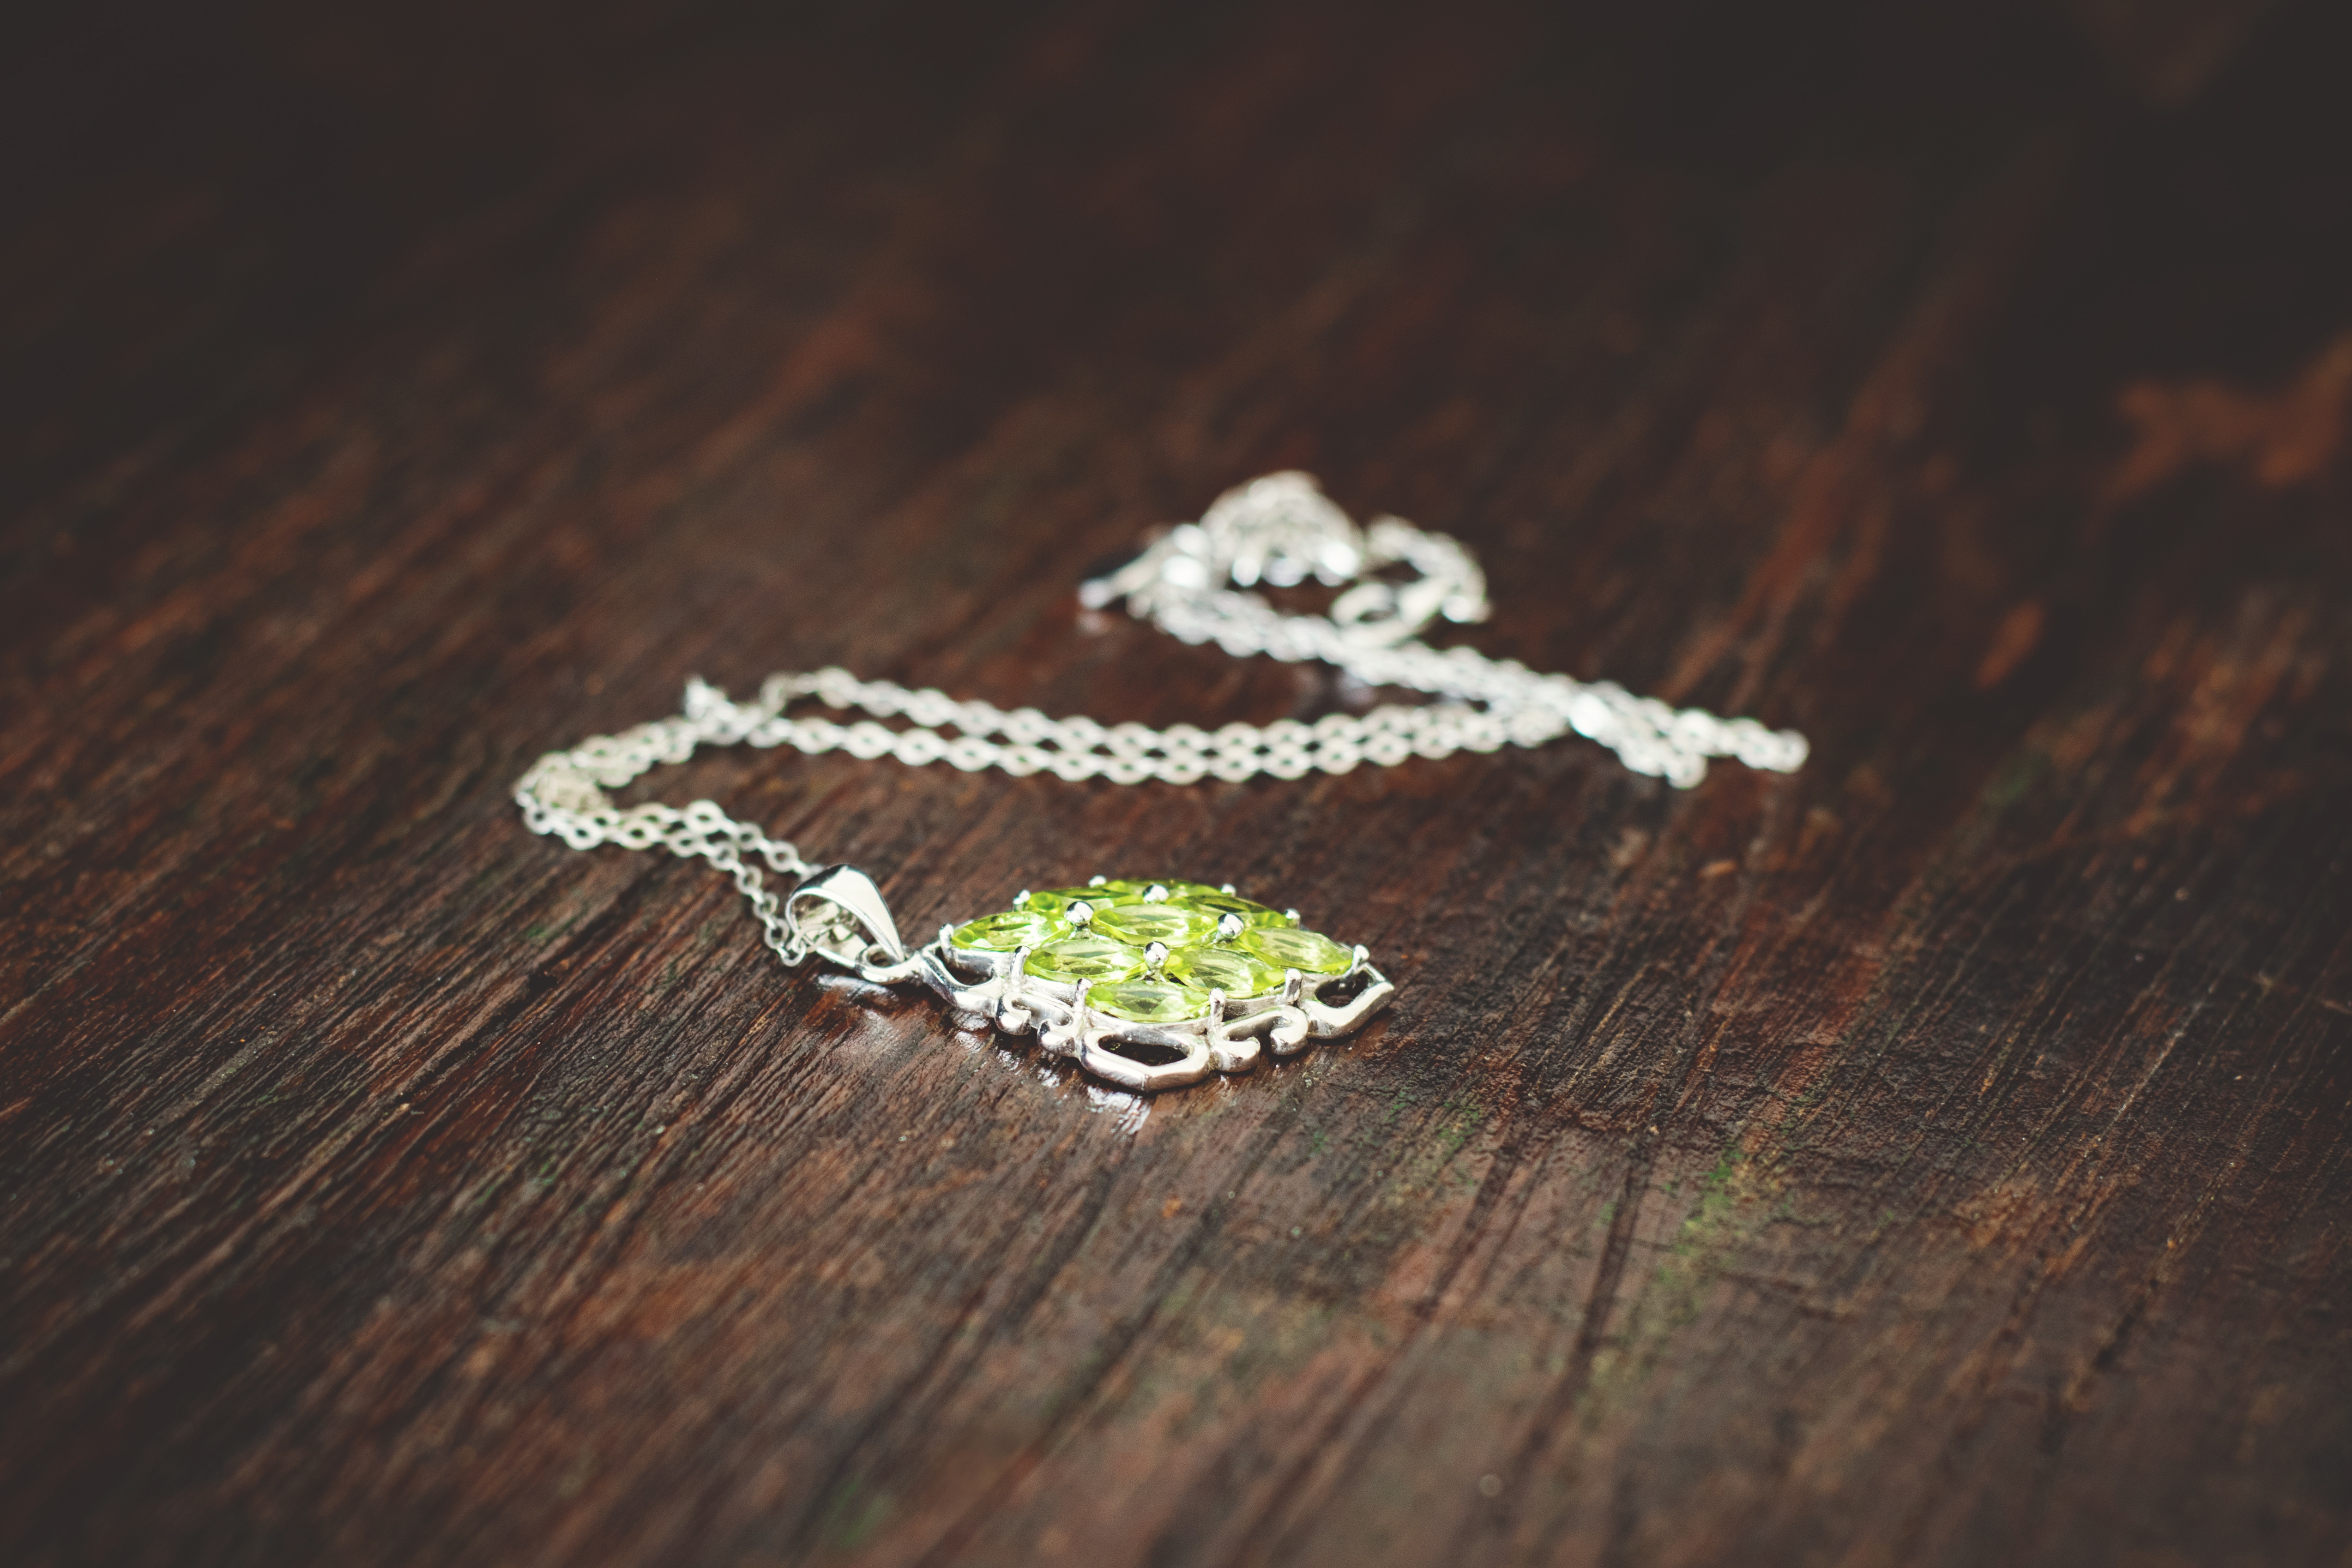
hand, table, blur, wood, vintage, chain, stone, jewelry, necklace, close up, jewellery, focus, silver, wooden, gem, accessory, macro photography, fashion accessory